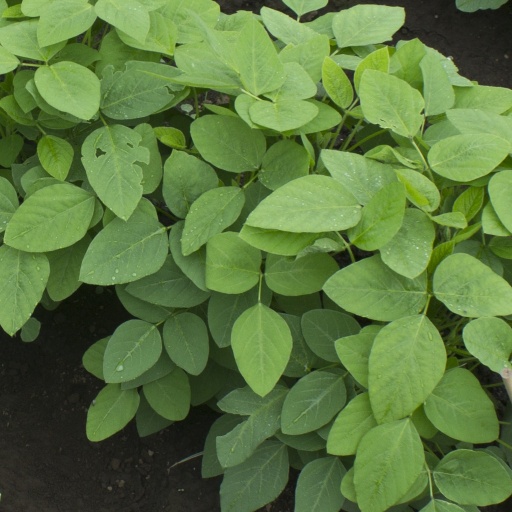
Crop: soybean